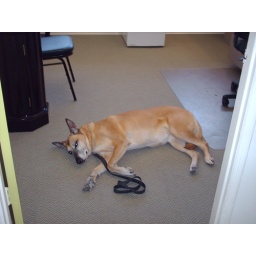
She use to come to my office everyday, because she knew I kept doggie cookies in my desk drawer. :&amp;gt;P